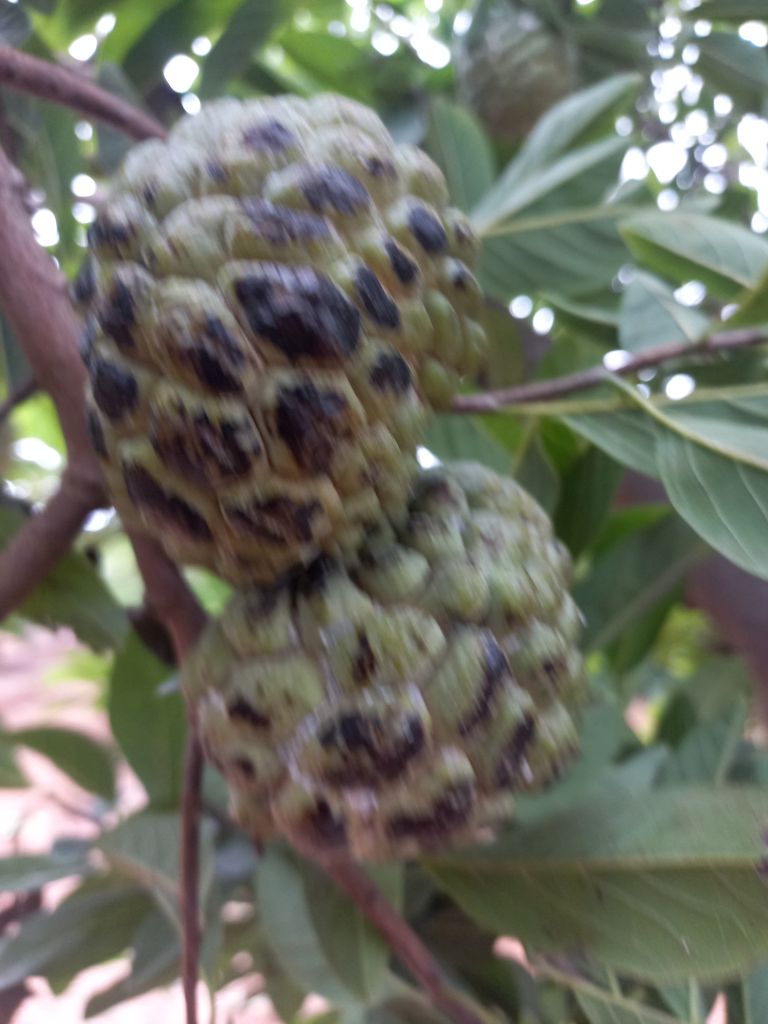
Disease label: Blank Canker